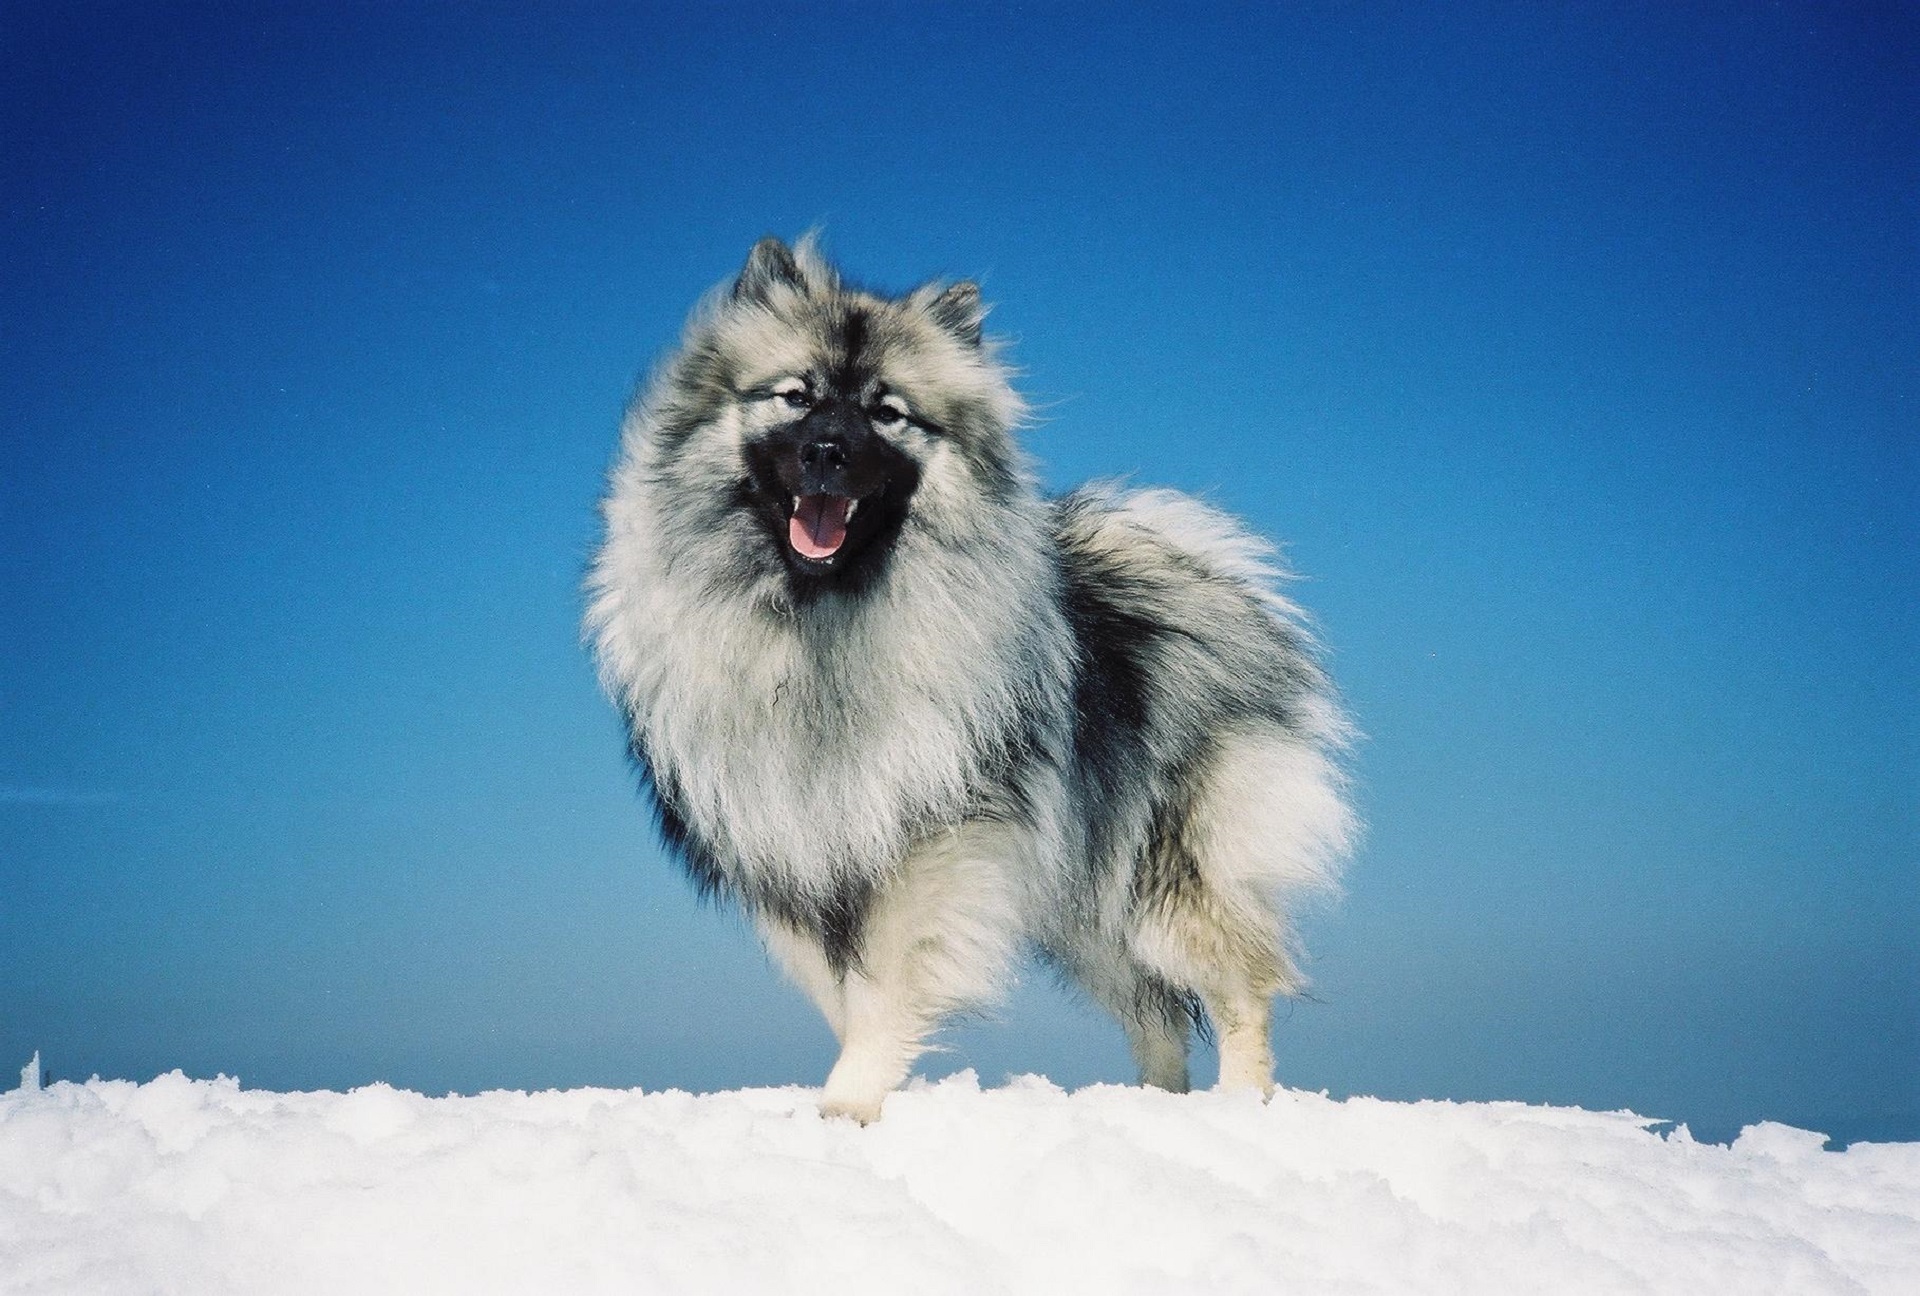
dog, animal, cute, canine, standing, portrait, mammal, furry, vertebrate, adorable, dog breed, pomeranian, spitz, keeshond, dog like mammal, carnivoran, dog breed group, dog crossbreeds, german spitz mittel, german spitz, german spitz klein